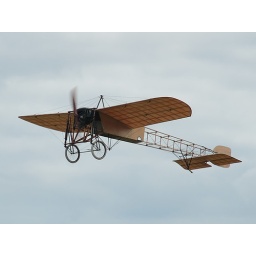
Magnificent Man in his flying machine